Muju County

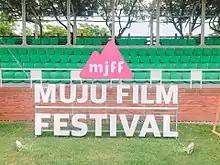
Muju Film Festival in 2018

In the spring, Gucheon-dong Cherry Blossom Road starting at Rajetongmun located in Seolcheon-myeon is notable for its scenery along with the royal azaleas that line a 28-km-long road in Deokyu Mountain.